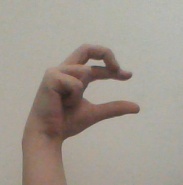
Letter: thal